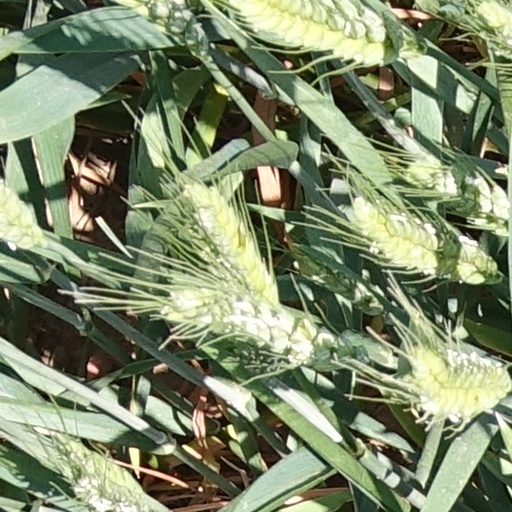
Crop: wheat